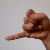
The image shows a hand gesture representing the letter 'J' in Indian Sign Language.